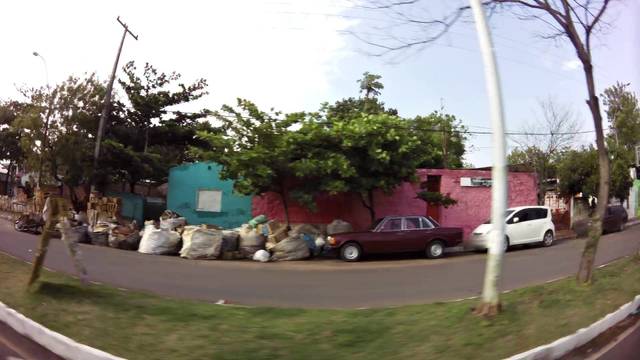
Region: Paraguay
Coordinates: -25.276, -57.647